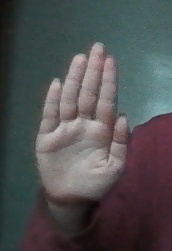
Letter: seen